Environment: real
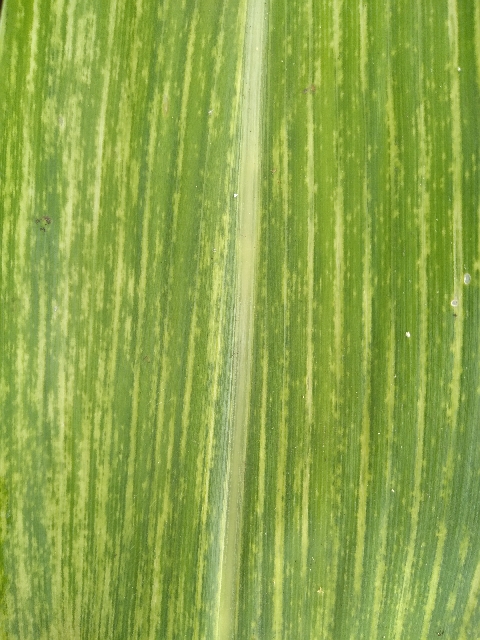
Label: lethal_necrosis